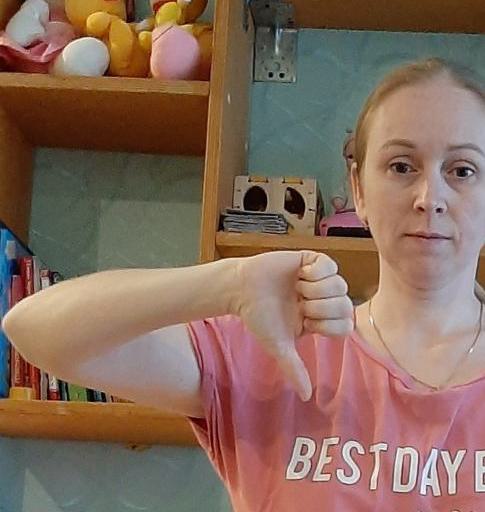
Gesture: dislike